University of Leeds

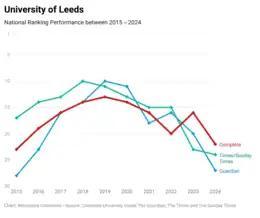
University of Leeds' national league table performance over the past ten years

Works of public art on campus range from Eric Gill's controversial 1923 World War I memorial "Christ driving the Moneychangers from the Temple" in the foyer of the Rupert Beckett Building to Simon Fujiwara's 2015 "A Spire" outside the Laidlaw Library and Liliane Lijn's 2019 "Converse Column" at the south east entrance to the campus. The university has a Public Art Strategy developed with the Contemporary Art Society.